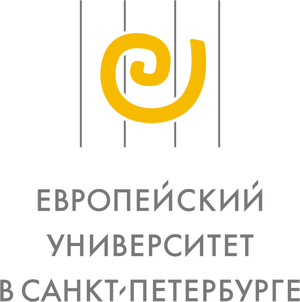
Det Europæiske Universitet i Sankt Petersborg
Universitets logo
Det Europæiske Universitet i Sankt Petersborg er et uafhængigt, ikke-statsligt universitet grundlagt i 1994 i den russiske by Skt. Petersborg.